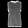
Label: Shirt